Hagia Sophia

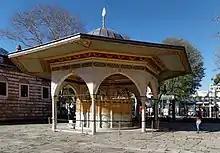

In 1181, the daughter of the emperor Manuel I, Maria Comnena, and her husband, the "caesar" Renier of Montferrat, fled to Hagia Sophia at the culmination of their dispute with the empress Maria of Antioch, regent for her son, the emperor Alexius II Comnenus. Maria Comnena and Renier occupied the cathedral with the support of the patriarch, refusing the imperial administration's demands for a peaceful departure. According to Niketas Choniates, they "transformed the sacred courtyard into a military camp", garrisoned the entrances to the complex with locals and mercenaries, and despite the strong opposition of the patriarch, made the "house of prayer into a den of thieves or a well-fortified and precipitous stronghold", while "all the dwellings adjacent to Hagia Sophia and adjoining the Augusteion were demolished by [Maria's] men". A battle ensued in the Augustaion and around the Milion, during which the defenders fought from the "gallery of the Catechumeneia (also called the Makron)" facing the Augusteion, from which they eventually retreated and took up positions in the exonarthex of Hagia Sophia itself. At this point, "the patriarch was anxious lest the enemy troops enter the temple, with unholy feet trample the holy floor, and with hands defiled and dripping with blood still warm plunder the all-holy dedicatory offerings". After a successful sally by Renier and his knights, Maria requested a truce, the imperial assault ceased, and an amnesty was negotiated. Greek historian Niketas Choniates compared the preservation of the cathedral to the efforts made by the 1st-century emperor Titus to avoid the destruction of the Second Temple during the siege of Jerusalem in the First Jewish–Roman War. Choniates reports that in 1182, a white hawk wearing jesses was seen to fly from the east to Hagia Sophia, flying three times from the "building of the "Thōmaitēs"" (a basilica erected on the southeastern side of the Augustaion) to the Palace of the Kathisma in the Great Palace, where new emperors were acclaimed. This was supposed to presage the end of the reign of Andronicus I Comnenus.